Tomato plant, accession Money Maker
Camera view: horizontal (90 deg, fisheye); turntable rotation: 330 degrees
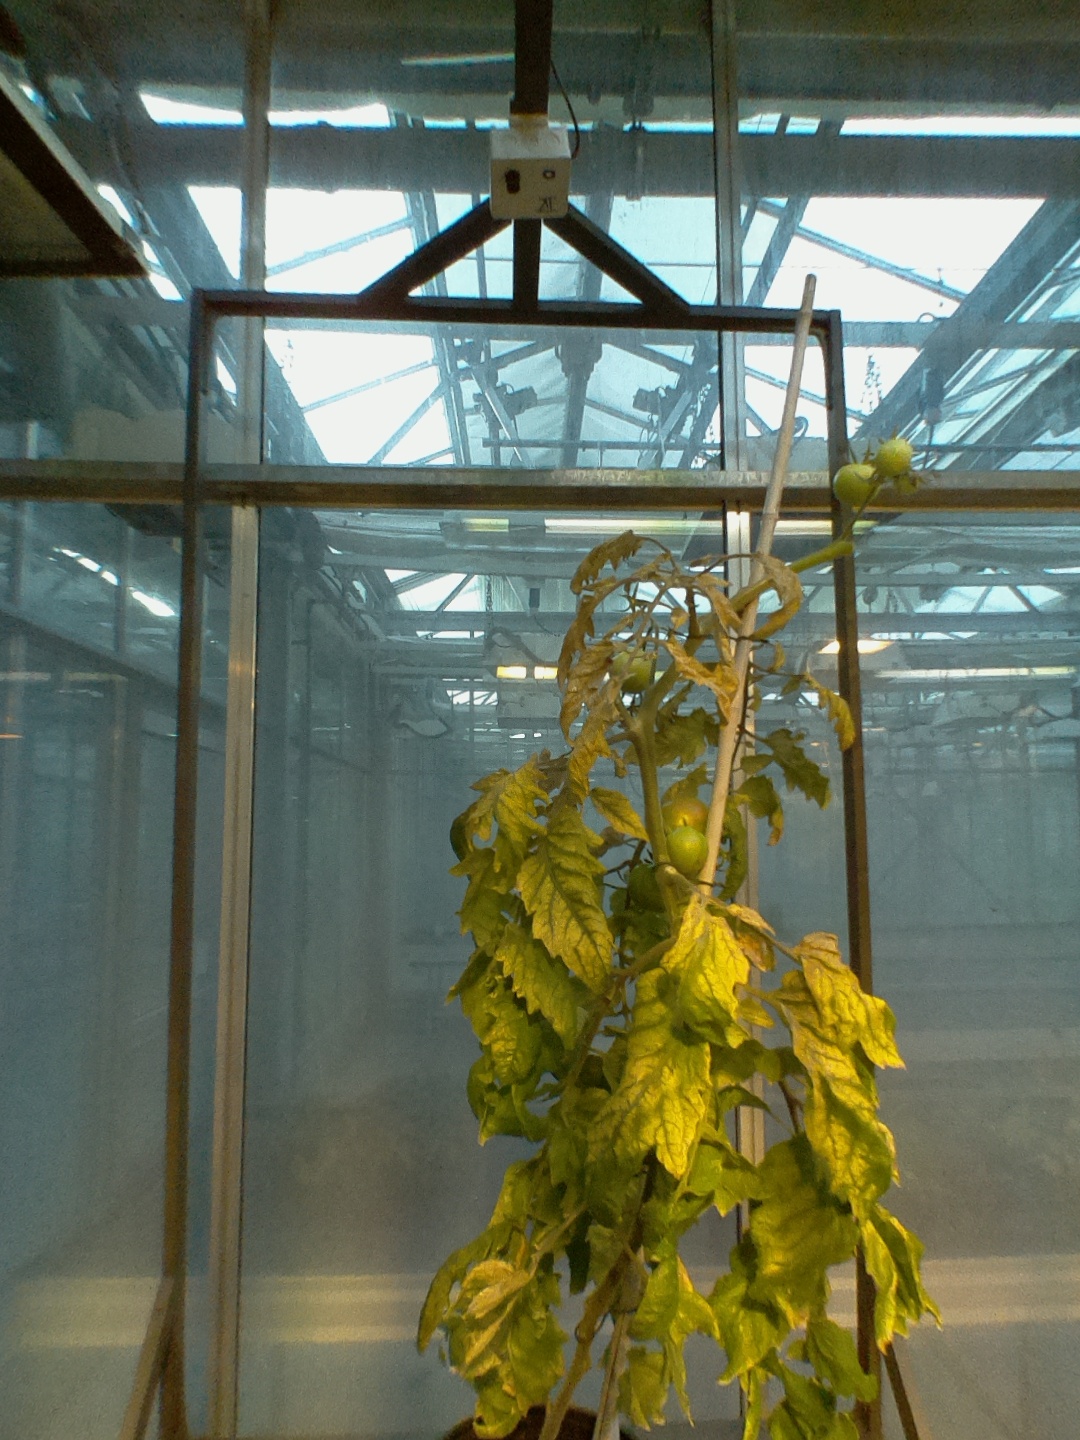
BBCH growth stage 83: 30%-40% of fruits show typical fully ripe color